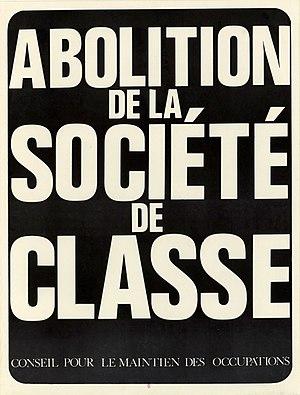
Abolition de la société de classe. Conseil pour le maintien des occupations. Affiche Mai 1968.
Le Conseil pour le maintien des occupations est un organisme révolutionnaire créé en Mai 68 à la Sorbonne à l'initiative de membres de l'Internationale situationniste.